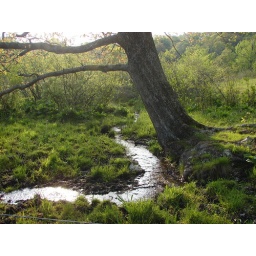
creek, pasture off road near Blue Ridge Parkway, Rocky Knob near Floyd, VA (floydfest area)